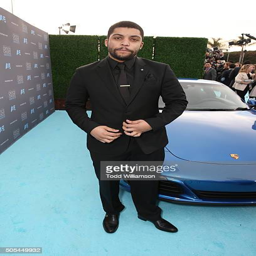
west coast hip hop artist attends awards